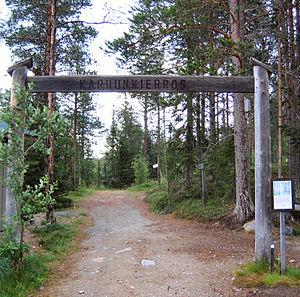
Salla est une commune de Finlande située en Laponie, à la frontière russe.
Hautajärvi est un village du sud de la Laponie en Finlande, à proximité de la frontière avec la République de Carélie et l'Oblast de Mourmansk de Russie. En 2000, Hautajärvi comptait 270 habitants.